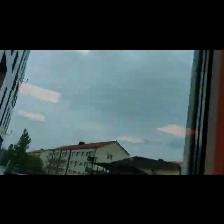
Label: NonHuman